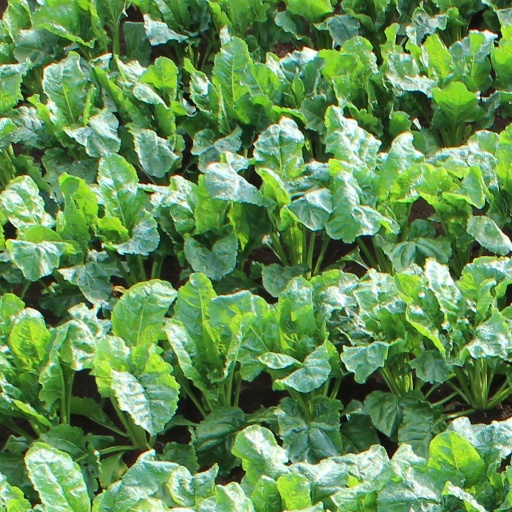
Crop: sugar beet